Trouble (2017 film)

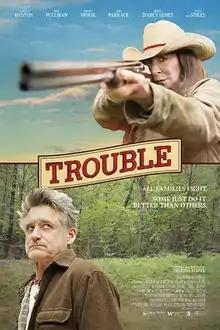
Film poster

Trouble is a 2017 American independent comedy-drama film written and directed by Theresa Rebeck and starring Anjelica Huston, Bill Pullman and David Morse. Huston serves as one of the executive producers of the film.